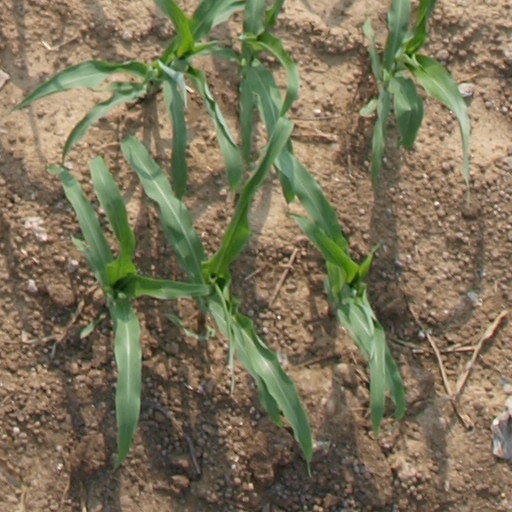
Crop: maize; corn